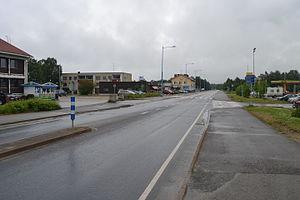
La route principale 91 en finnois : Kantatie 91 est une route principale allant de Ivalo à Raja-Jooseppi en Finlande.